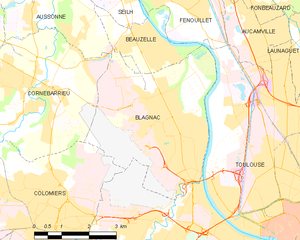
Blagnac est une commune française située dans le sud-ouest de la France, dans le département de la Haute-Garonne, en région Occitanie. Historiquement Blanhac, la commune fait partie du pays traditionnel du Languedoc et de la région historique de l'Occitanie.